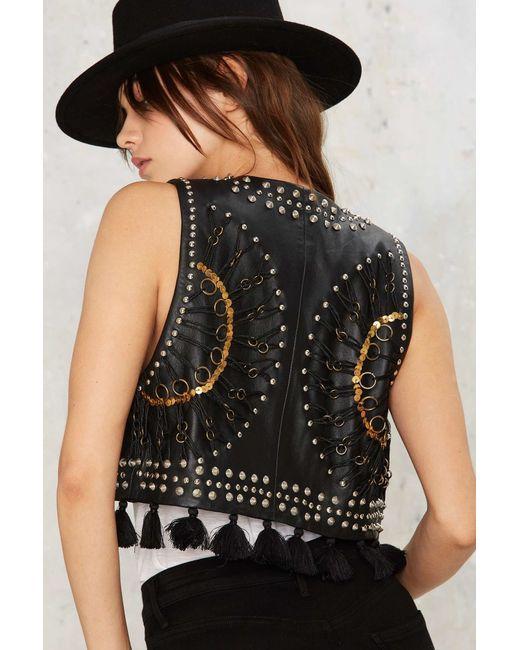
Chaleko aus schwarzem Leder mit Nieten, Pailletten, Krawattenring und Quaste, Modekleidung